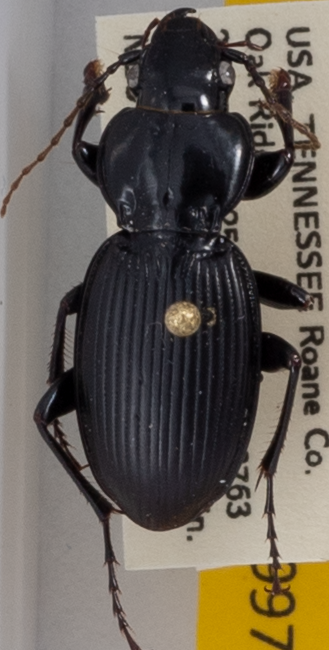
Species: Cyclotrachelus sodalis sodalis
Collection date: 2020-05-27
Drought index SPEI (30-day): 0.566
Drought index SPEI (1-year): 2.09
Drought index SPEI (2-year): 2.09